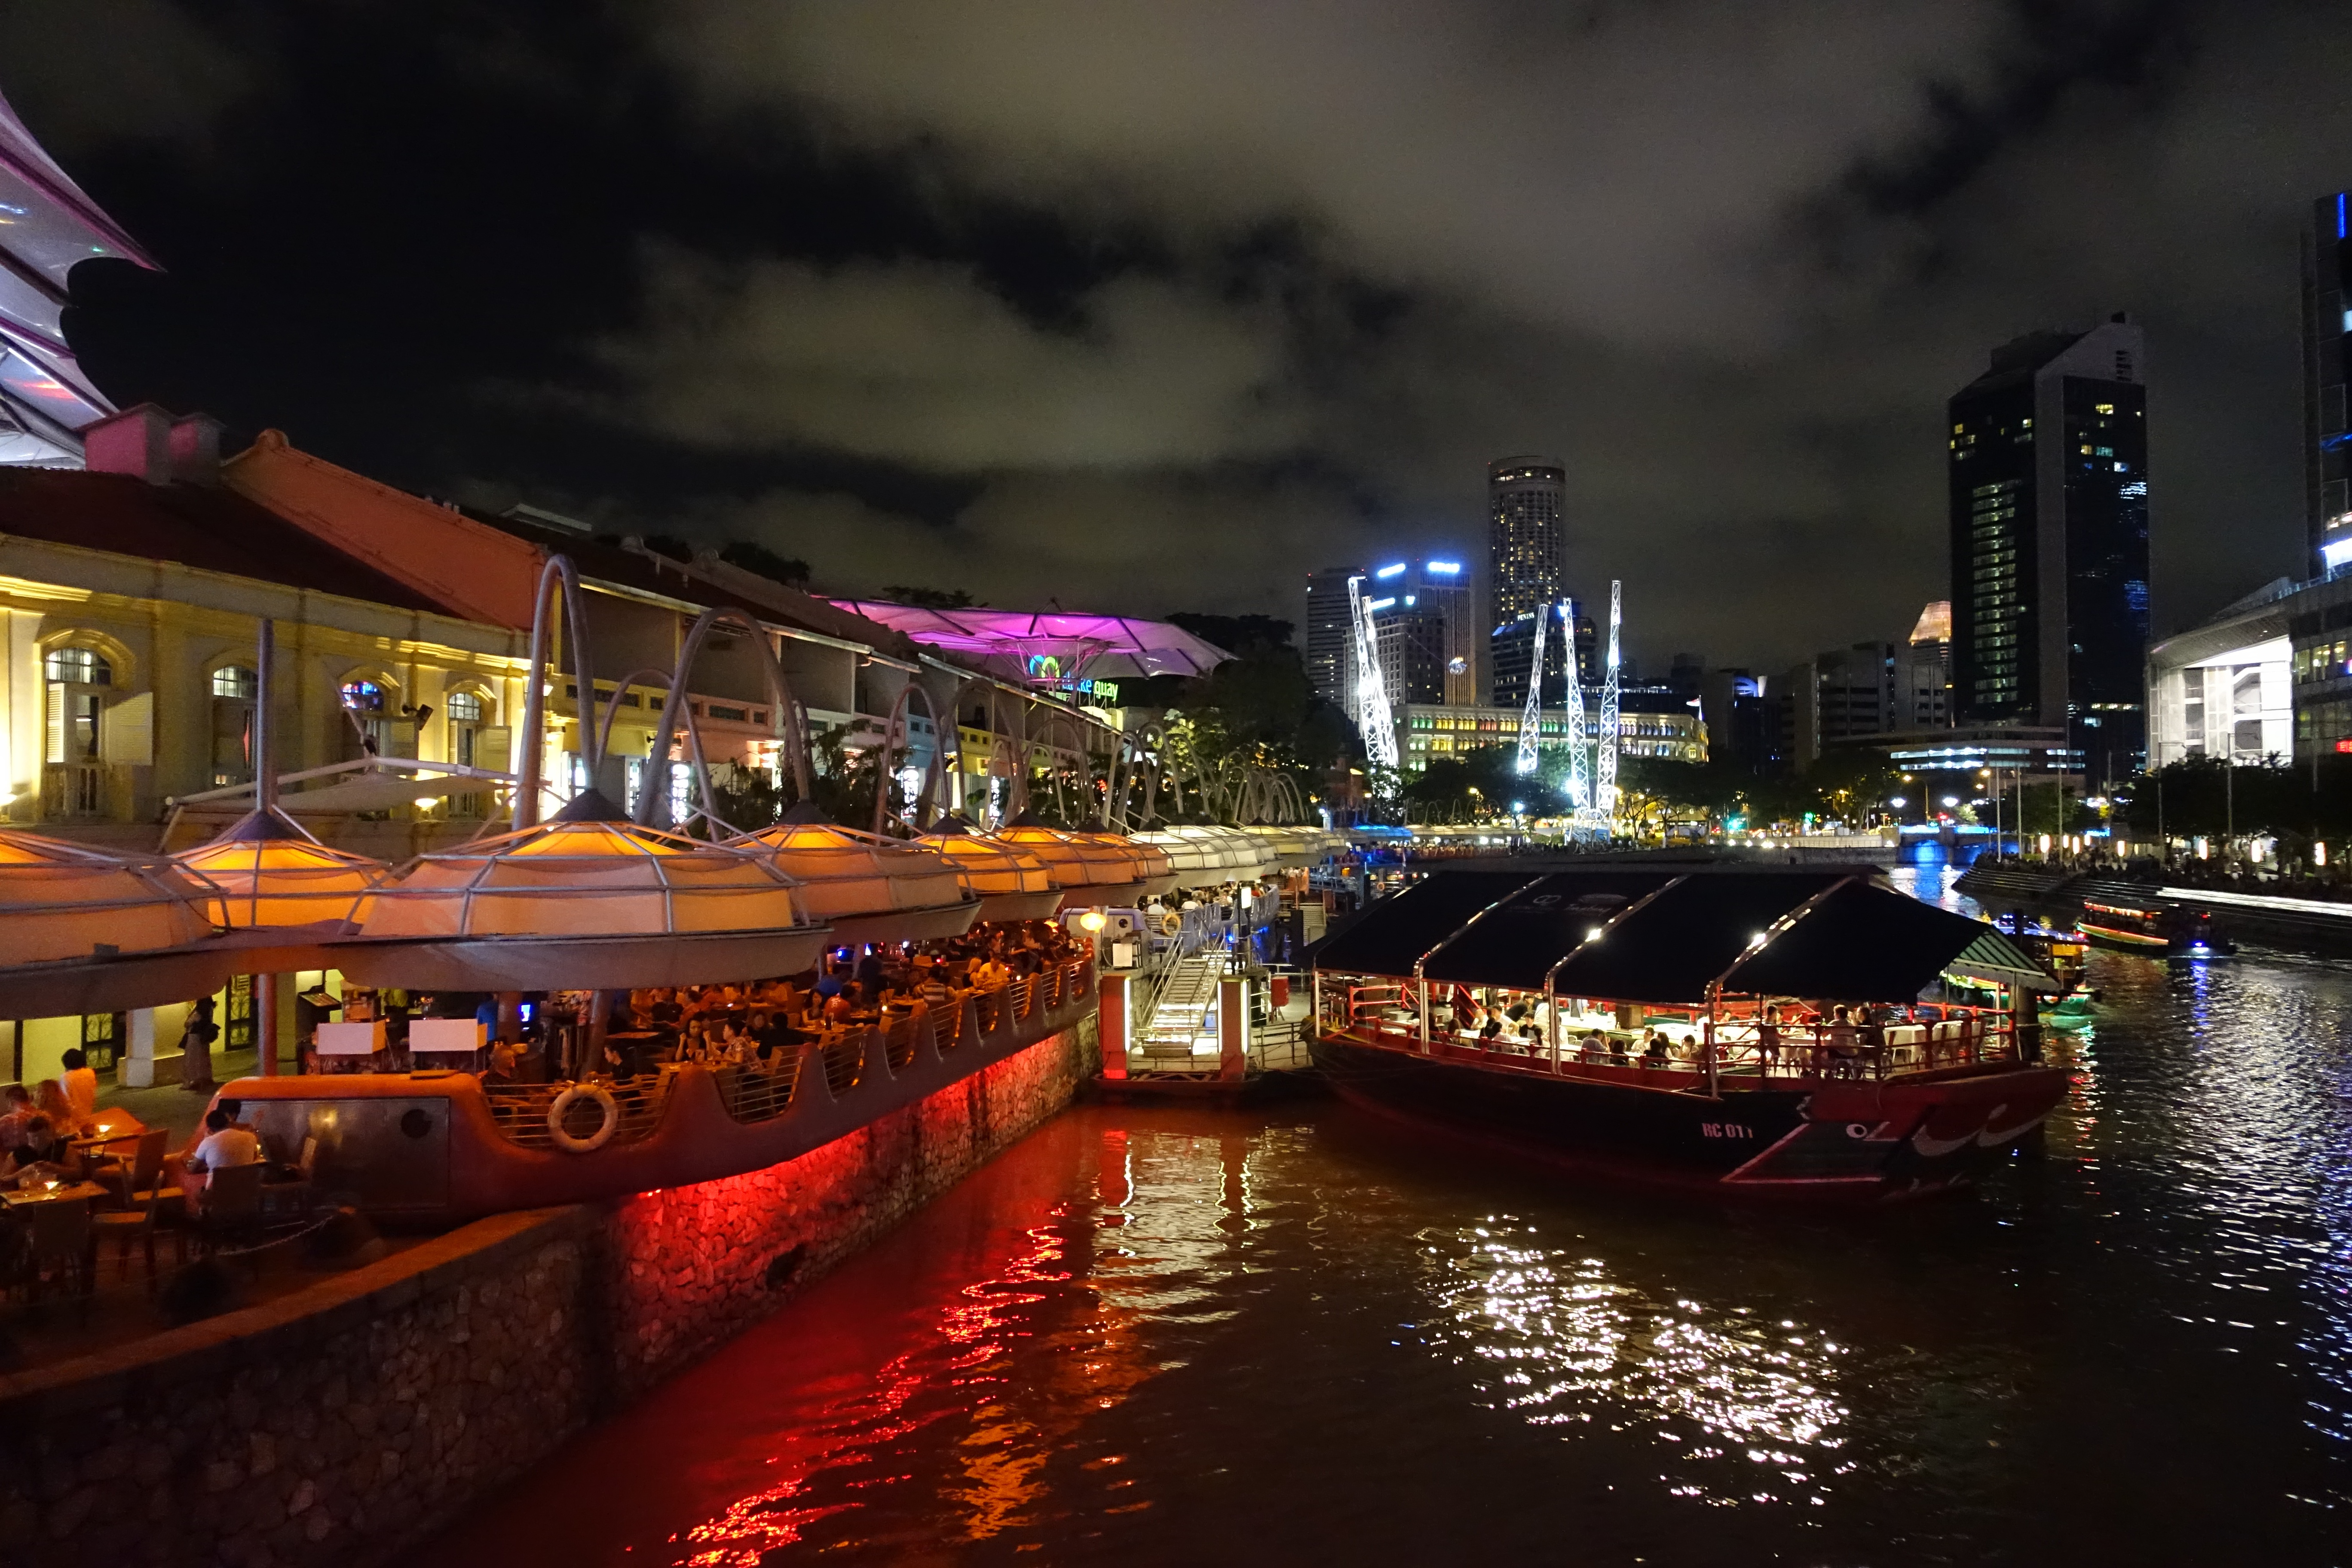
night, city, canal, cityscape, dusk, evening, reflection, vehicle, waterway, urban area, human settlement